Land reform in Zimbabwe

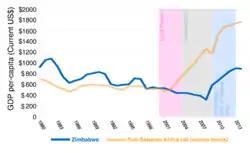
GDP per capita in current US dollars from 1980 to 2014. The graph compares Zimbabwe (blue ) and all of Sub-Saharan Africa's (yellow ) GDP per capita. Different periods in Zimbabwe's recent economic history such as the land reform period (pink ), hyperinflation (grey ), and the dollarisation/government of national unity period (light blue ) are also highlighted. It shows that economic activity declined in Zimbabwe over the period that the land reforms took place whilst the rest of Africa rapidly overtook the country in the same period.

Critics of the land reforms have contended that they have had a serious detrimental effect on the Zimbabwean economy.